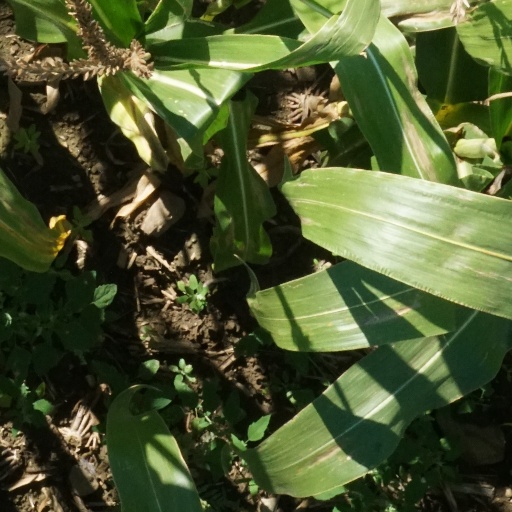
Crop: maize; corn